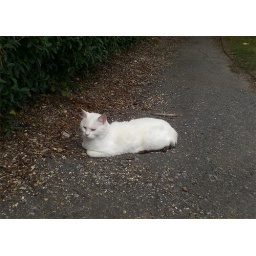
I came across this cute cat in Charlwood, on a grass verge by a path.